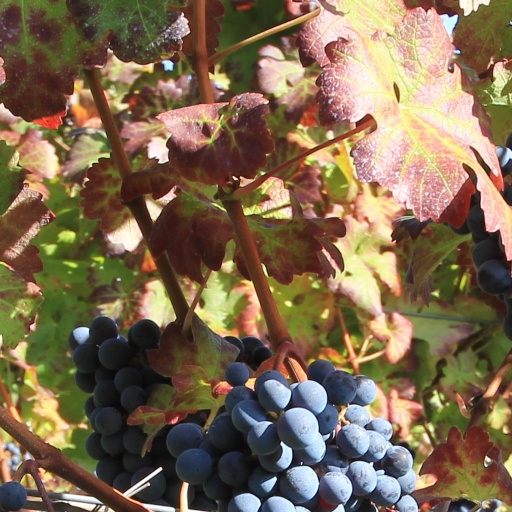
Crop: grape